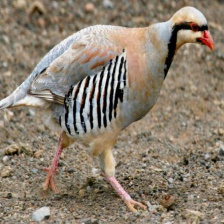
Species: CHUKAR PARTRIDGE
Scientific name: ALECTORIS CHUKAR
ImageNet parent category: partridge